Erik Sjöberg (poet)

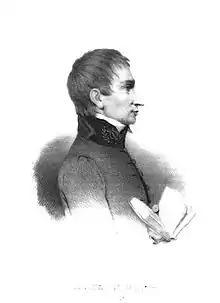
Erik Sjöberg (poet)

Erik Sjöberg (January 14, 1794 - March 4, 1828) was a Swedish poet. He wrote under the pseudonym "Vitalis" (which roughly means "life is a battle" in Latin).